Diving mask

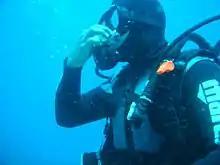
Pinching the nose while clearing the ears on descent

It is quite common for water to leak into the mask, which can be annoying, or interfere with clear vision, and the diver needs to be able to get rid of the water quickly and effectively. Reasons for the leakage include poor fit or fitting, leaking via head or facial hair, movement of the facial muscles causing temporary leaks, or impact of external objects against the mask, which may distort it temporarily, or move it so that it leaks, or in extreme cases dislodge it entirely from the diver's head.